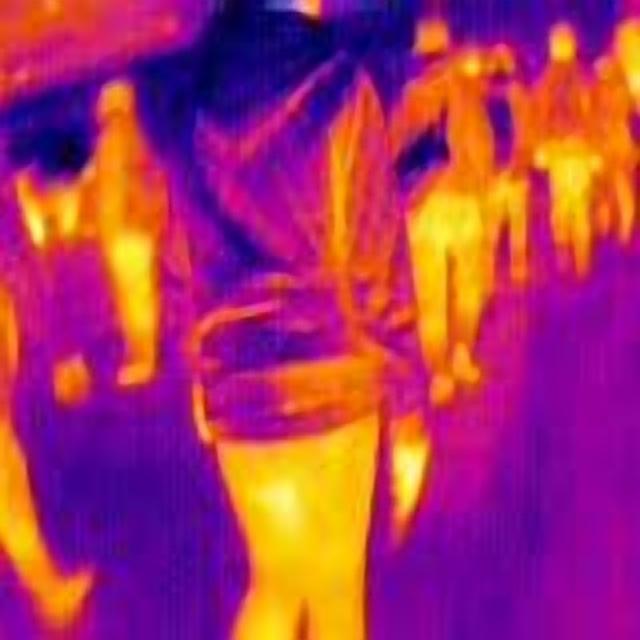
Detected objects:
label: person
label: person
label: person
label: person
label: person
label: person